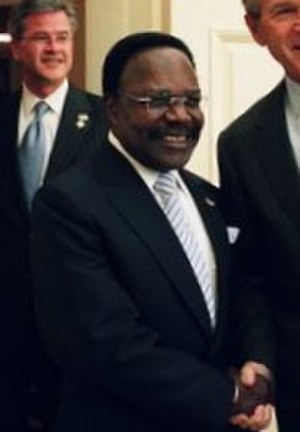
Omar Bongo
Omar Bongo
El Hadj Omar Bongo Ondimba var en politiker fra Gabon, der var præsident i Gabon fra 1967 til sin død.